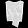
Label: Shirt